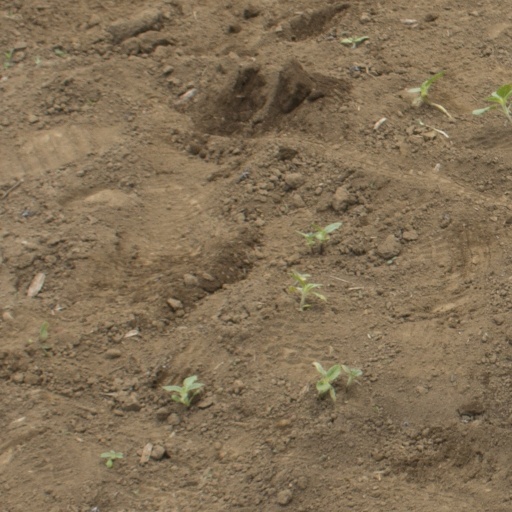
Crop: Jerusalem artichoke